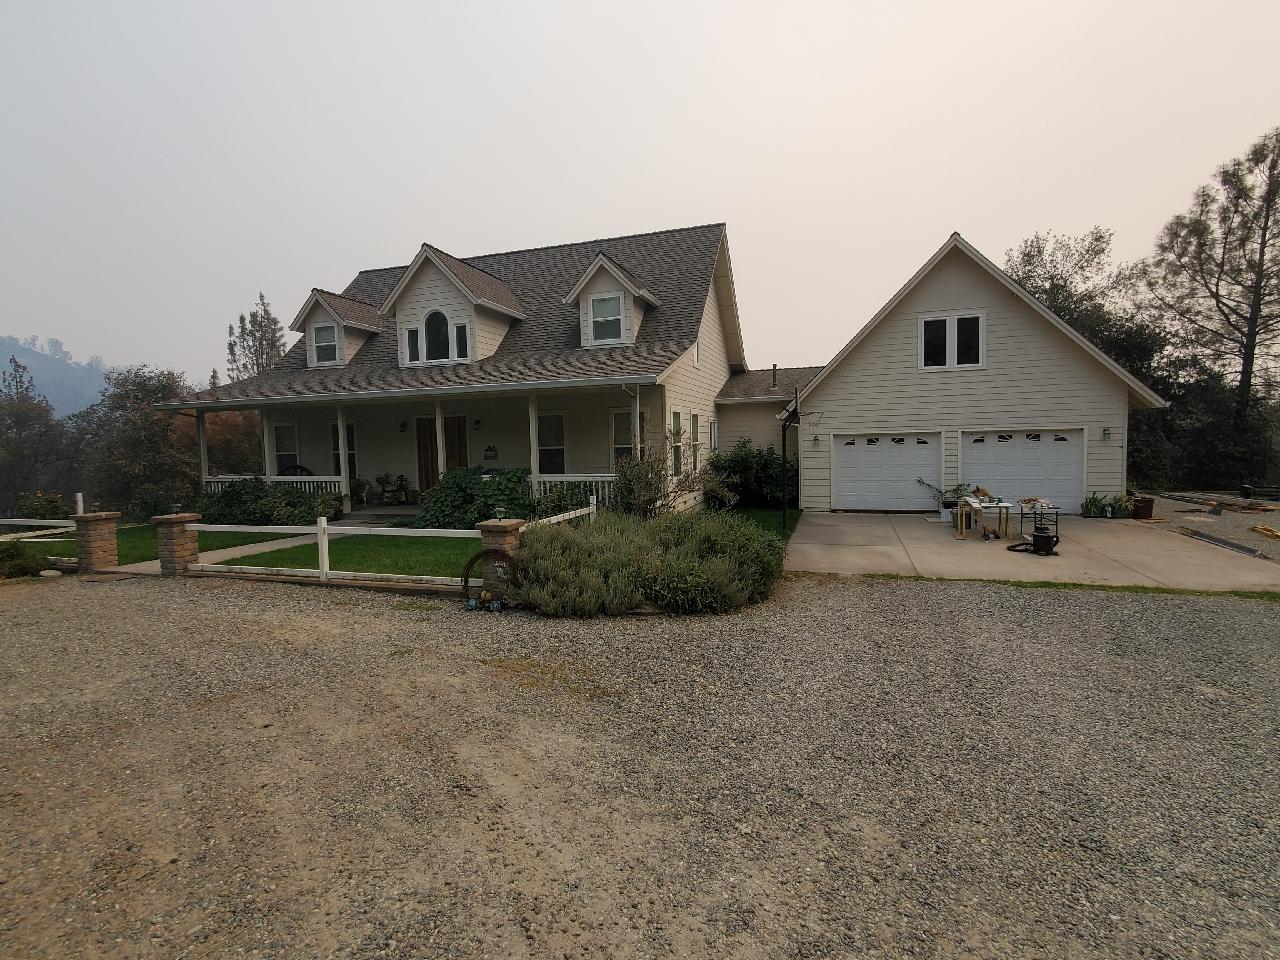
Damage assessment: no_damage